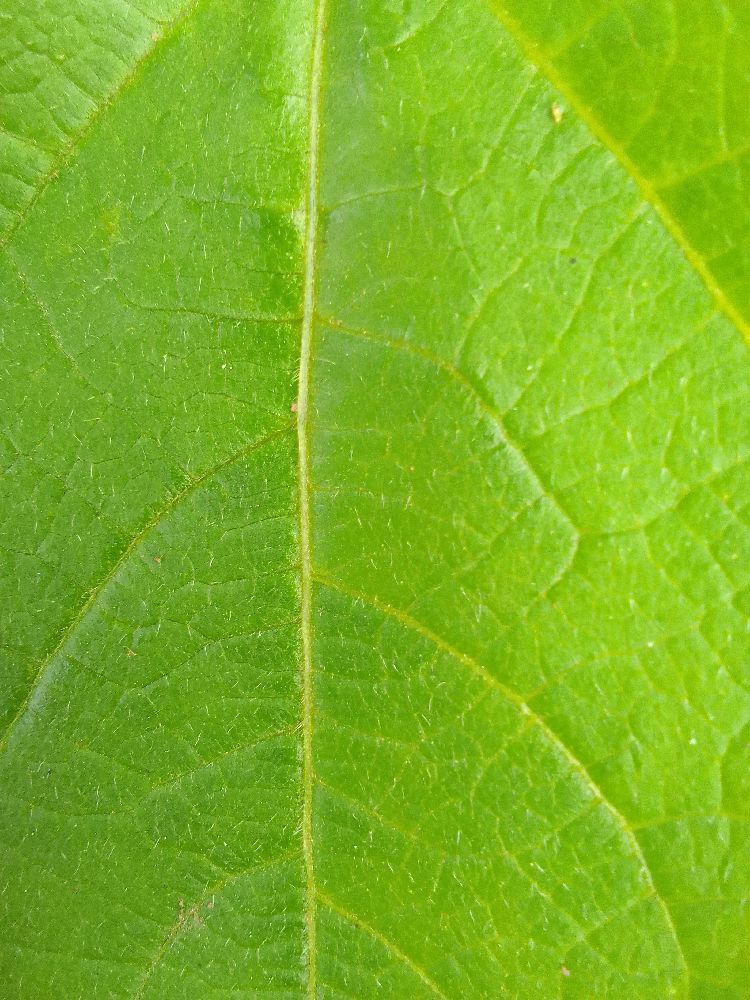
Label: healthy